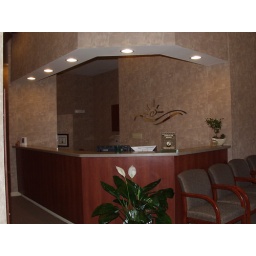
Dr. Moorhead dental office front desk by Design Ergonomics